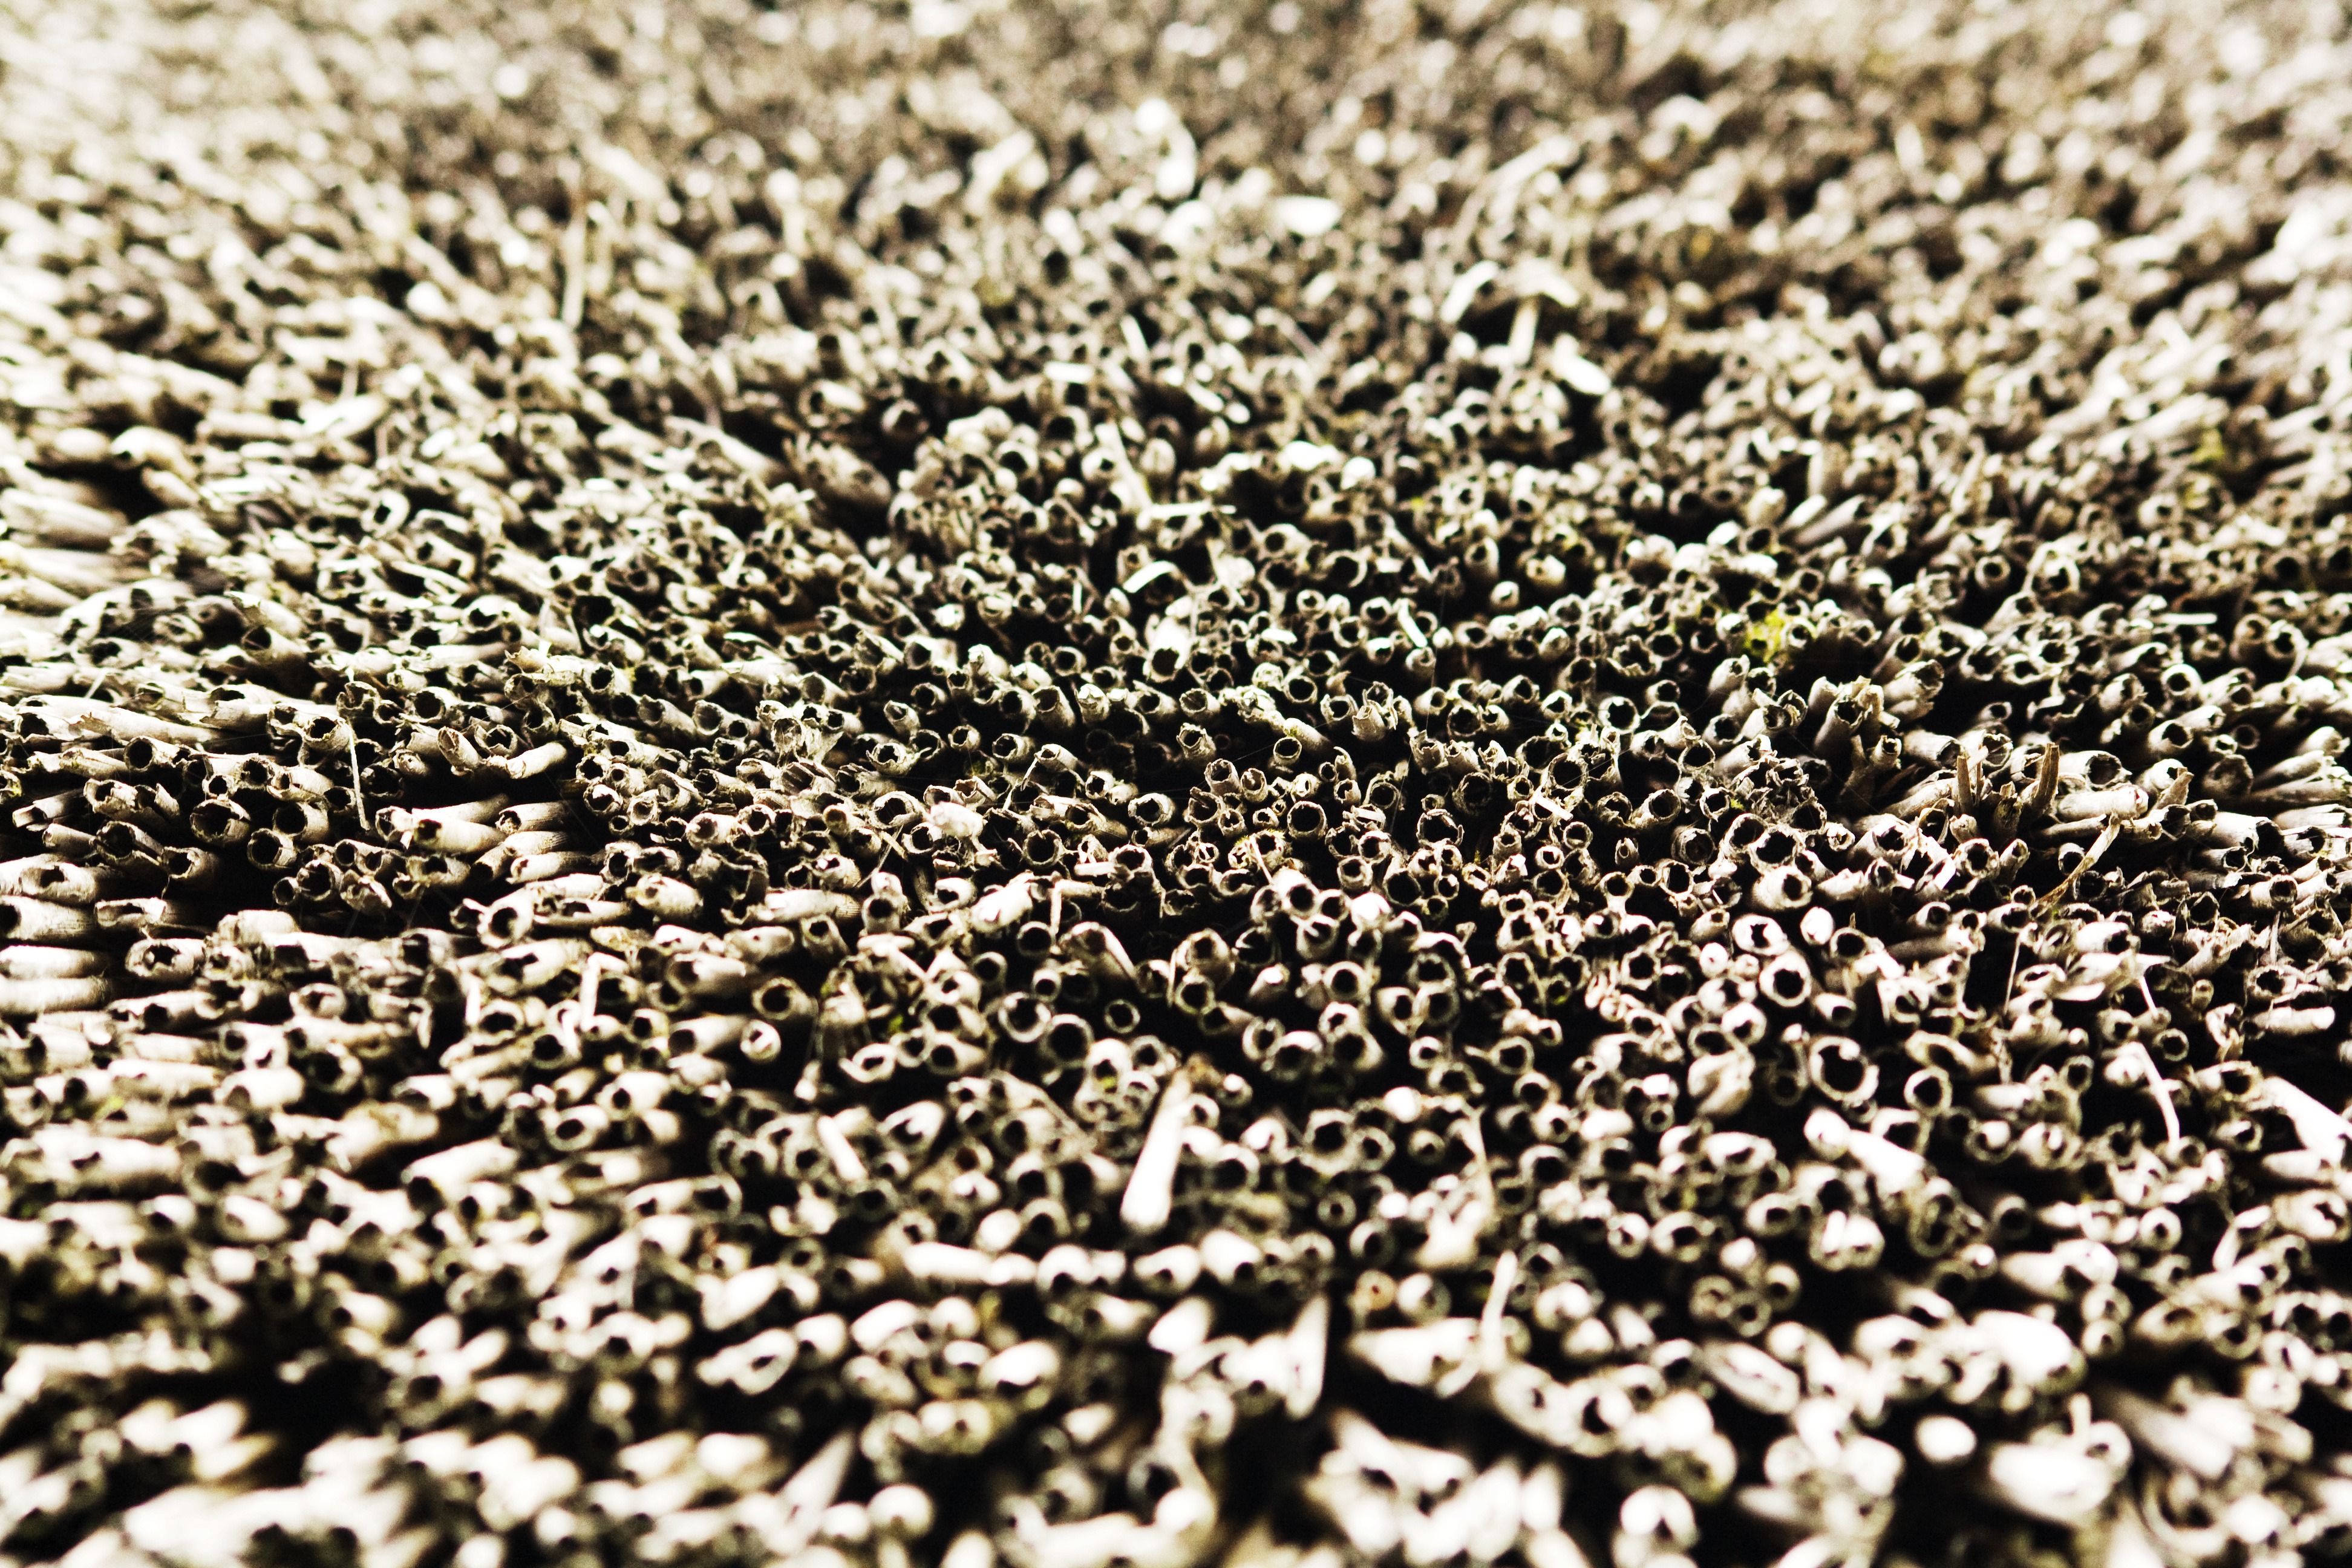
grass, sand, branch, leaf, flower, flock, asphalt, reed, pebble, soil, material, close up, gravel, flooring, stilt houses, thatched roofs, grass family